Knife

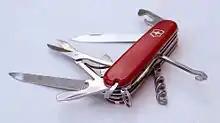
A Swiss Army knife

A folding knife connects the blade to the handle through a pivot, allowing the blade to fold into the handle. To prevent injury to the knife user through the blade accidentally closing on the user's hand, folding knives typically have a locking mechanism. Different locking mechanisms are favored by various individuals for reasons such as perceived strength (lock safety), legality, and ease of use.